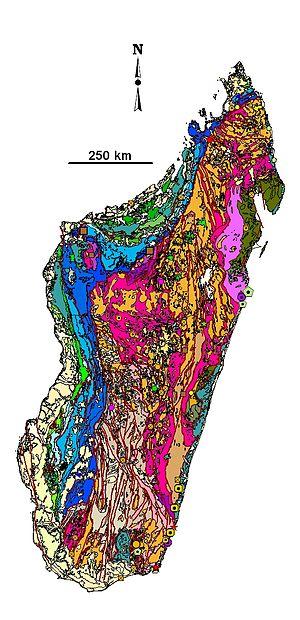
une carte géologique de Madagascar
La géologie de Madagascar correspond à la composition, la structure et l'évolution des couches internes et externes des roches situées dans le pays et de l'île du même nom, ainsi que de ses îles côtières. Cette géologie se caractérise par une variété de roches datant du Précambrien qui constituent la plus grande partie de l'Est et du centre de l'île. Elles-mêmes sont percées par des intrusions de basaltes et des rhyolites du Mésozoïque au Cénozoïque. En revanche, l'ouest de l'île est formée de roches sédimentaires du Carbonifère au Quaternaire. Des roches de l'Archéen se trouvent de le nord-est de l'île, vers le sud de la zone de cisaillement de Ranotsara. Les roches du nord de Madagascar sont des ceintures de roches vertes formées pendant l'Archéen ou le Paléoprotérozoïque.